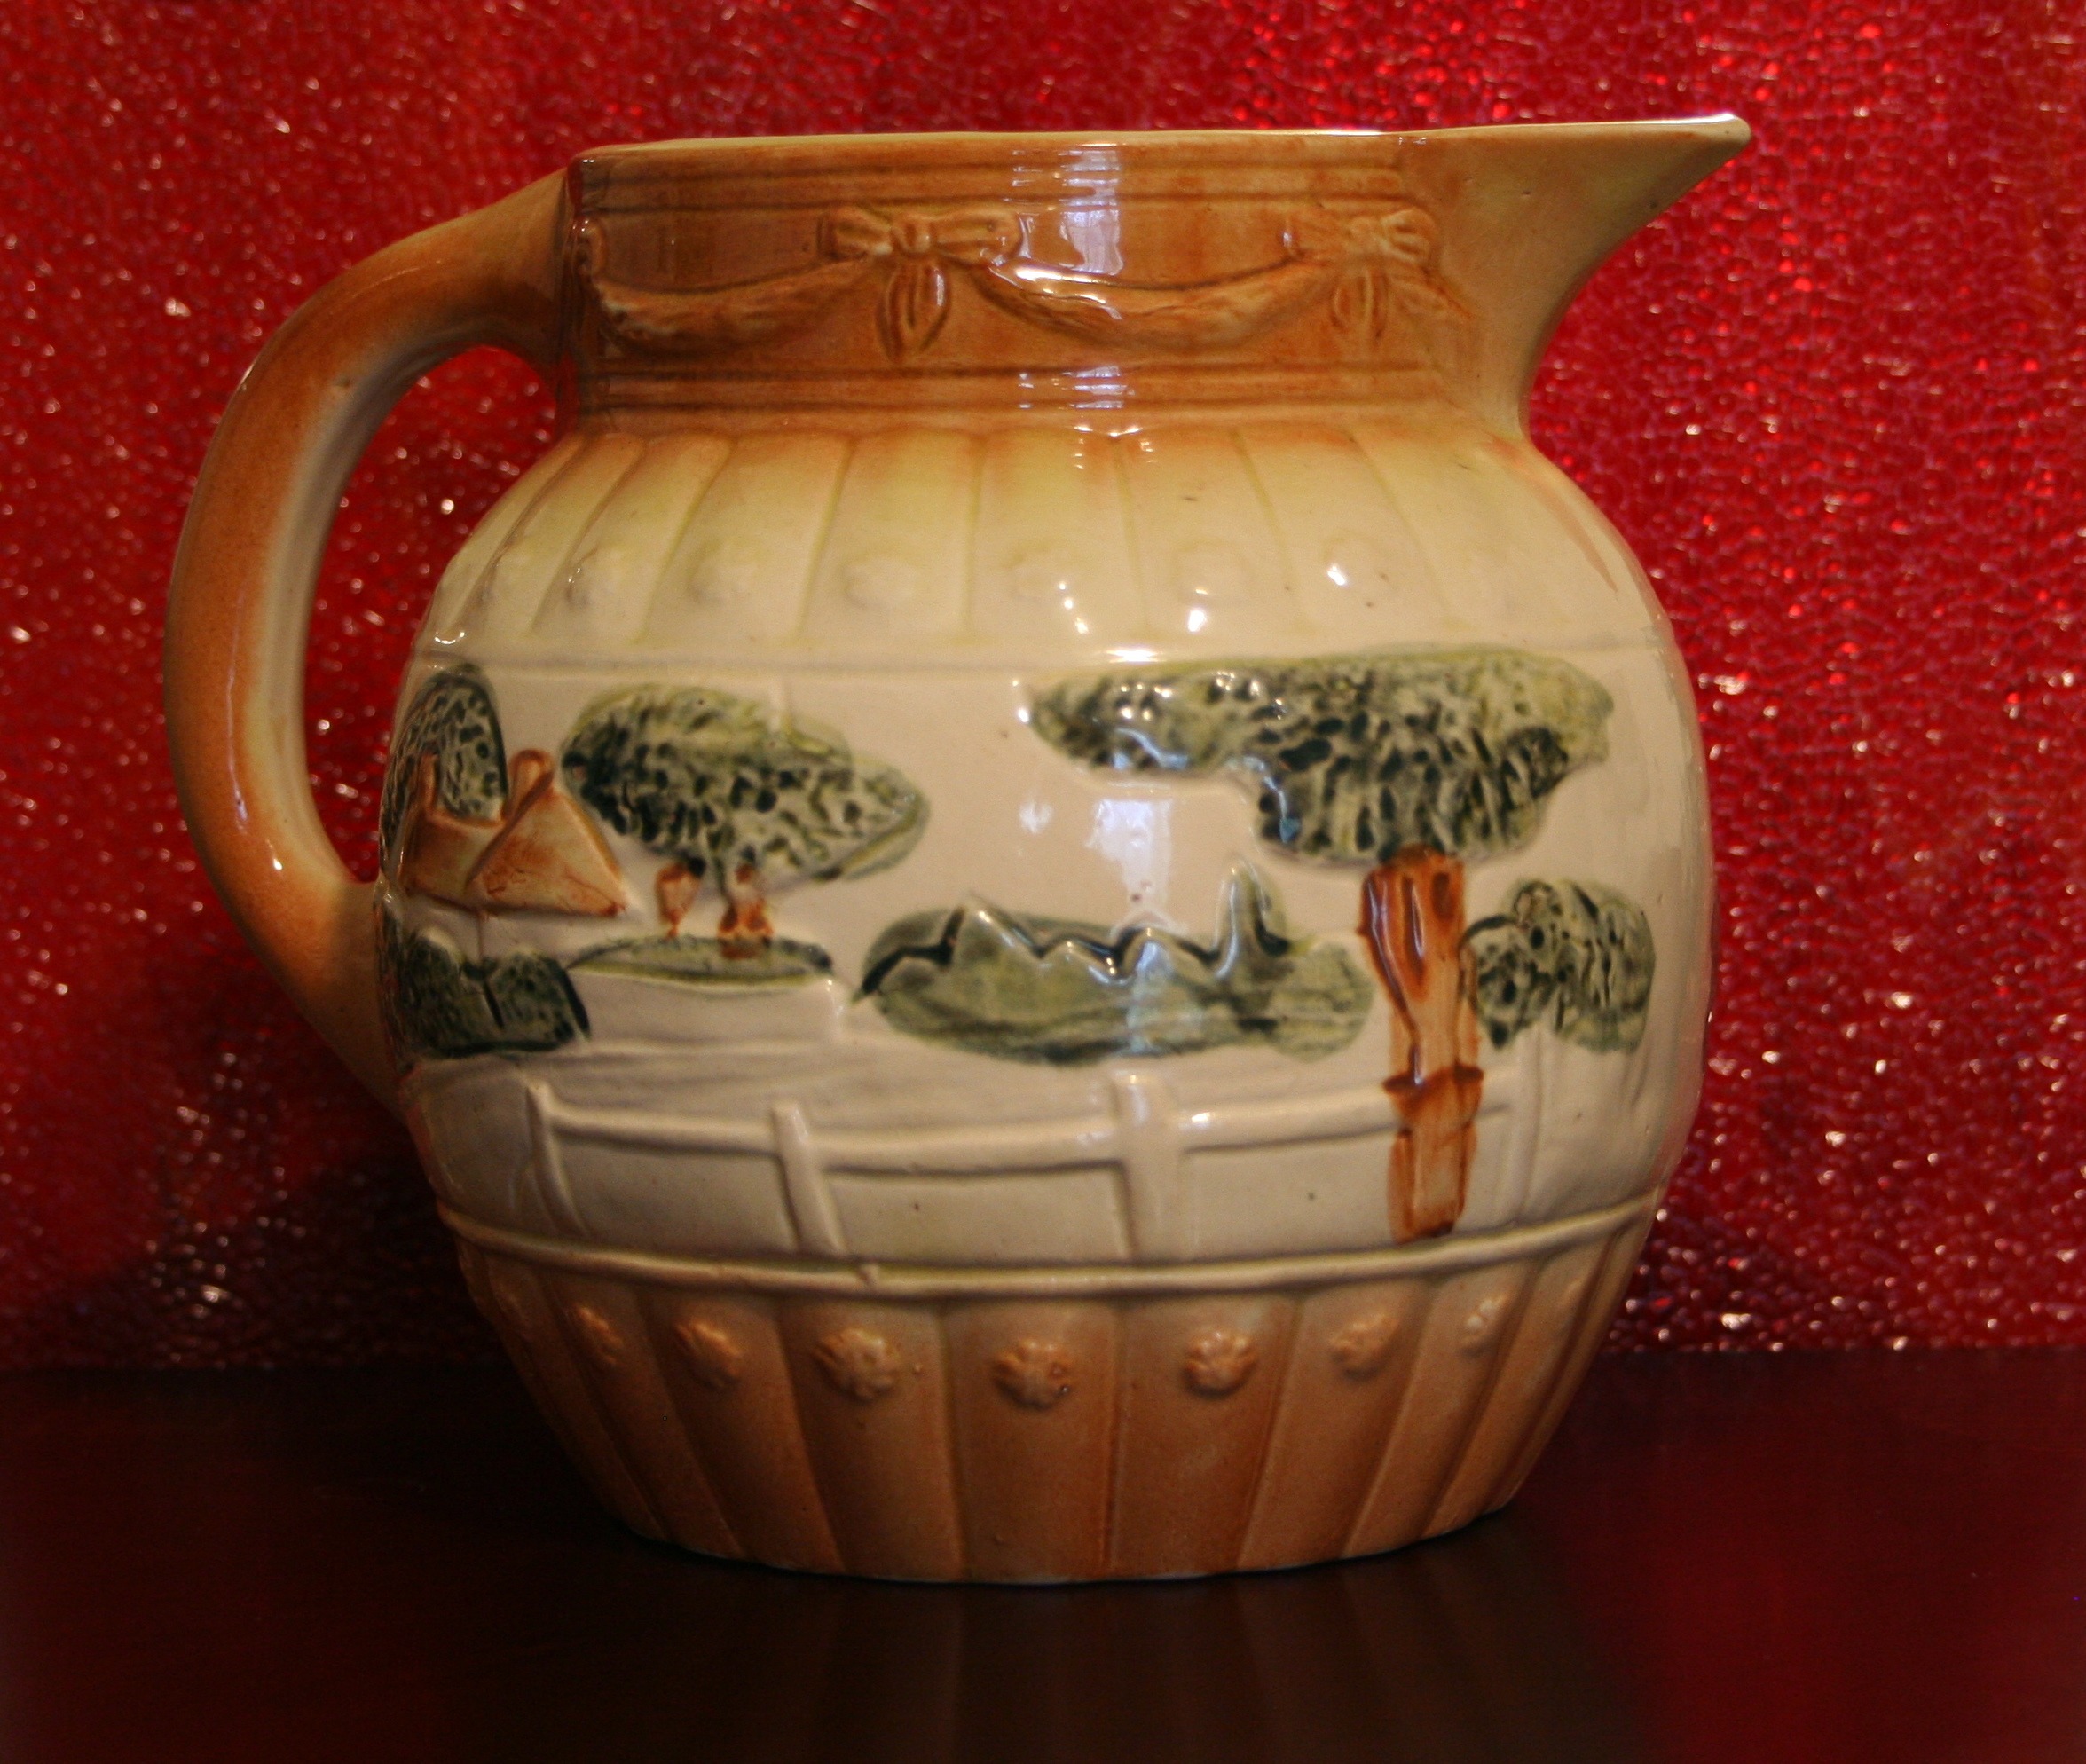
water, antique, produce, ceramic, milk, pottery, lighting, art, pitcher, porcelain, roseville